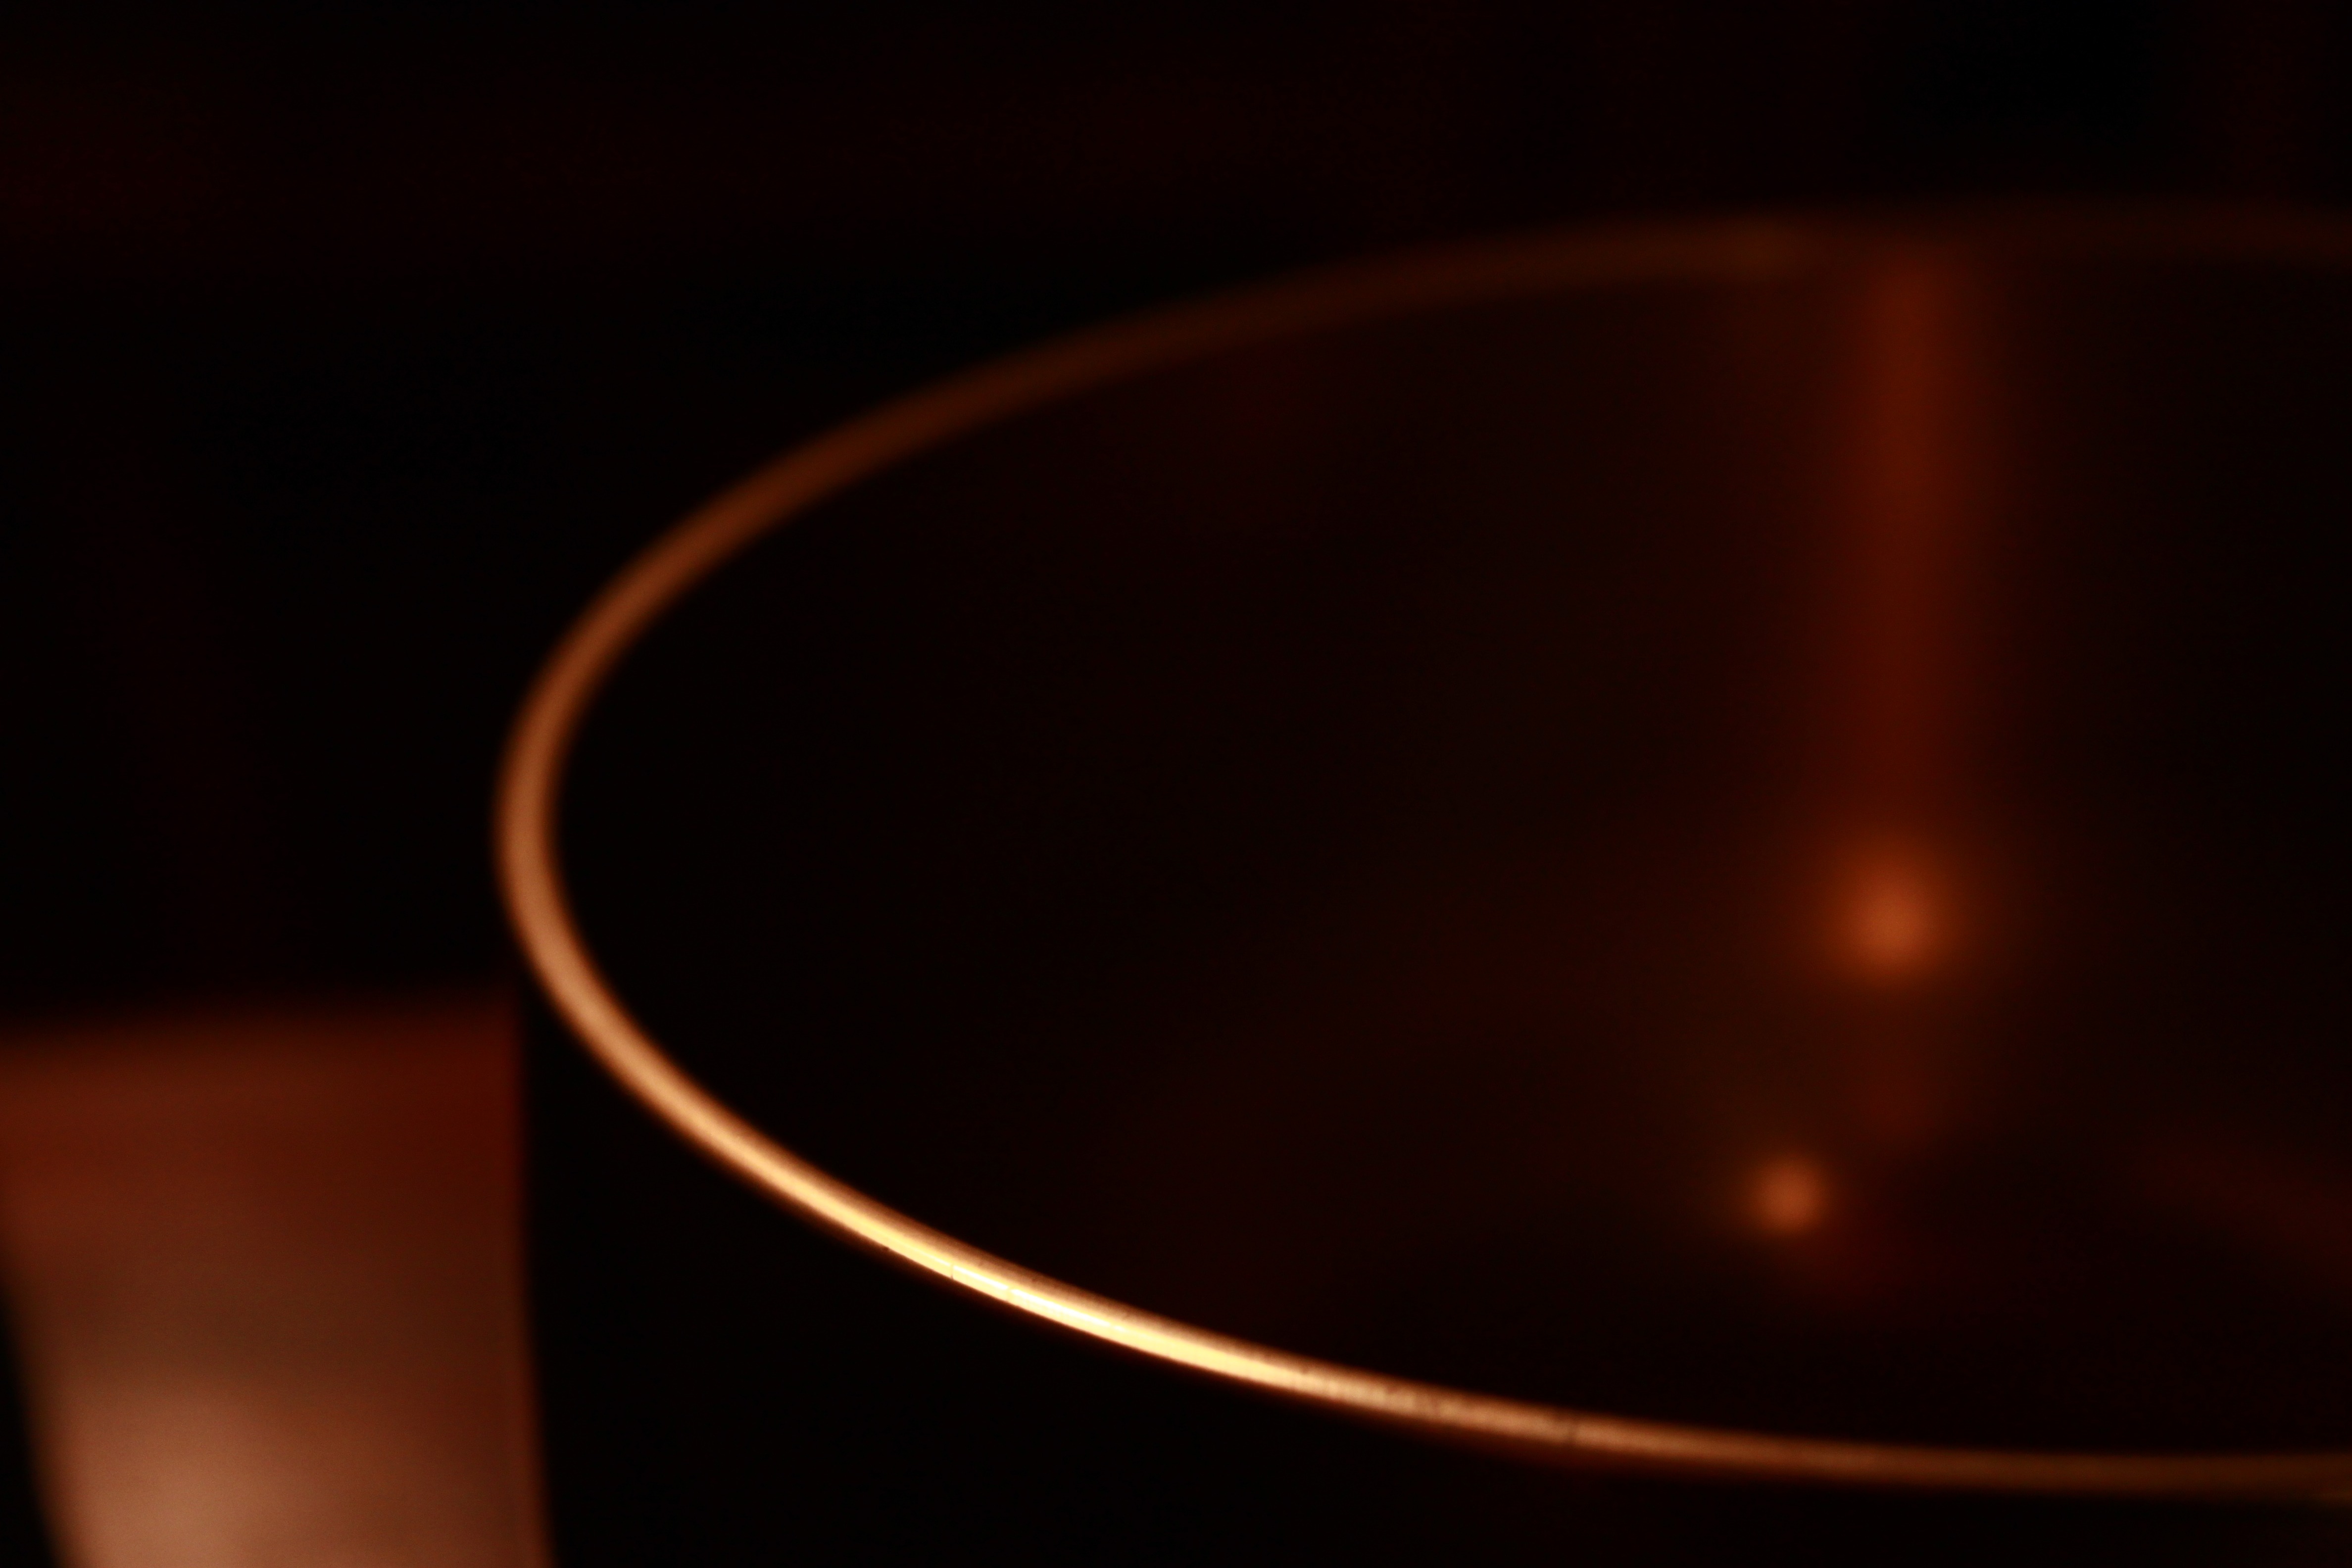
sun, bowl, metal, asia, lighting, circle, circular, astronomical object, tibetan bowl